CCDC190

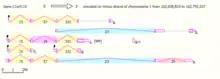
The mRNA variants for human "ccdc190" gene. Numbers on the exon/intron show the frequency of splicing for each mRNA variants.

In human genome, it locates in c1q23.3 with a size of 44,461 bps from 162838810 to 162792037 on the reverse stand. The closest neighbors of "ccdc190" gene are HSD17B7 and DDR2 gene in the long arm of chromosome 1. This gene can have 3 to 5 exons depend on the splicing pattern of mRNA. Some of its mRNA variants are shown in the left figure, it describes the alternative mRNAs aligned from 5' to 3', the region covered with different colors are the introns. Exons are located at both ends of the intron. Their lengths can be estimated from the calibrator shown at bottom left.